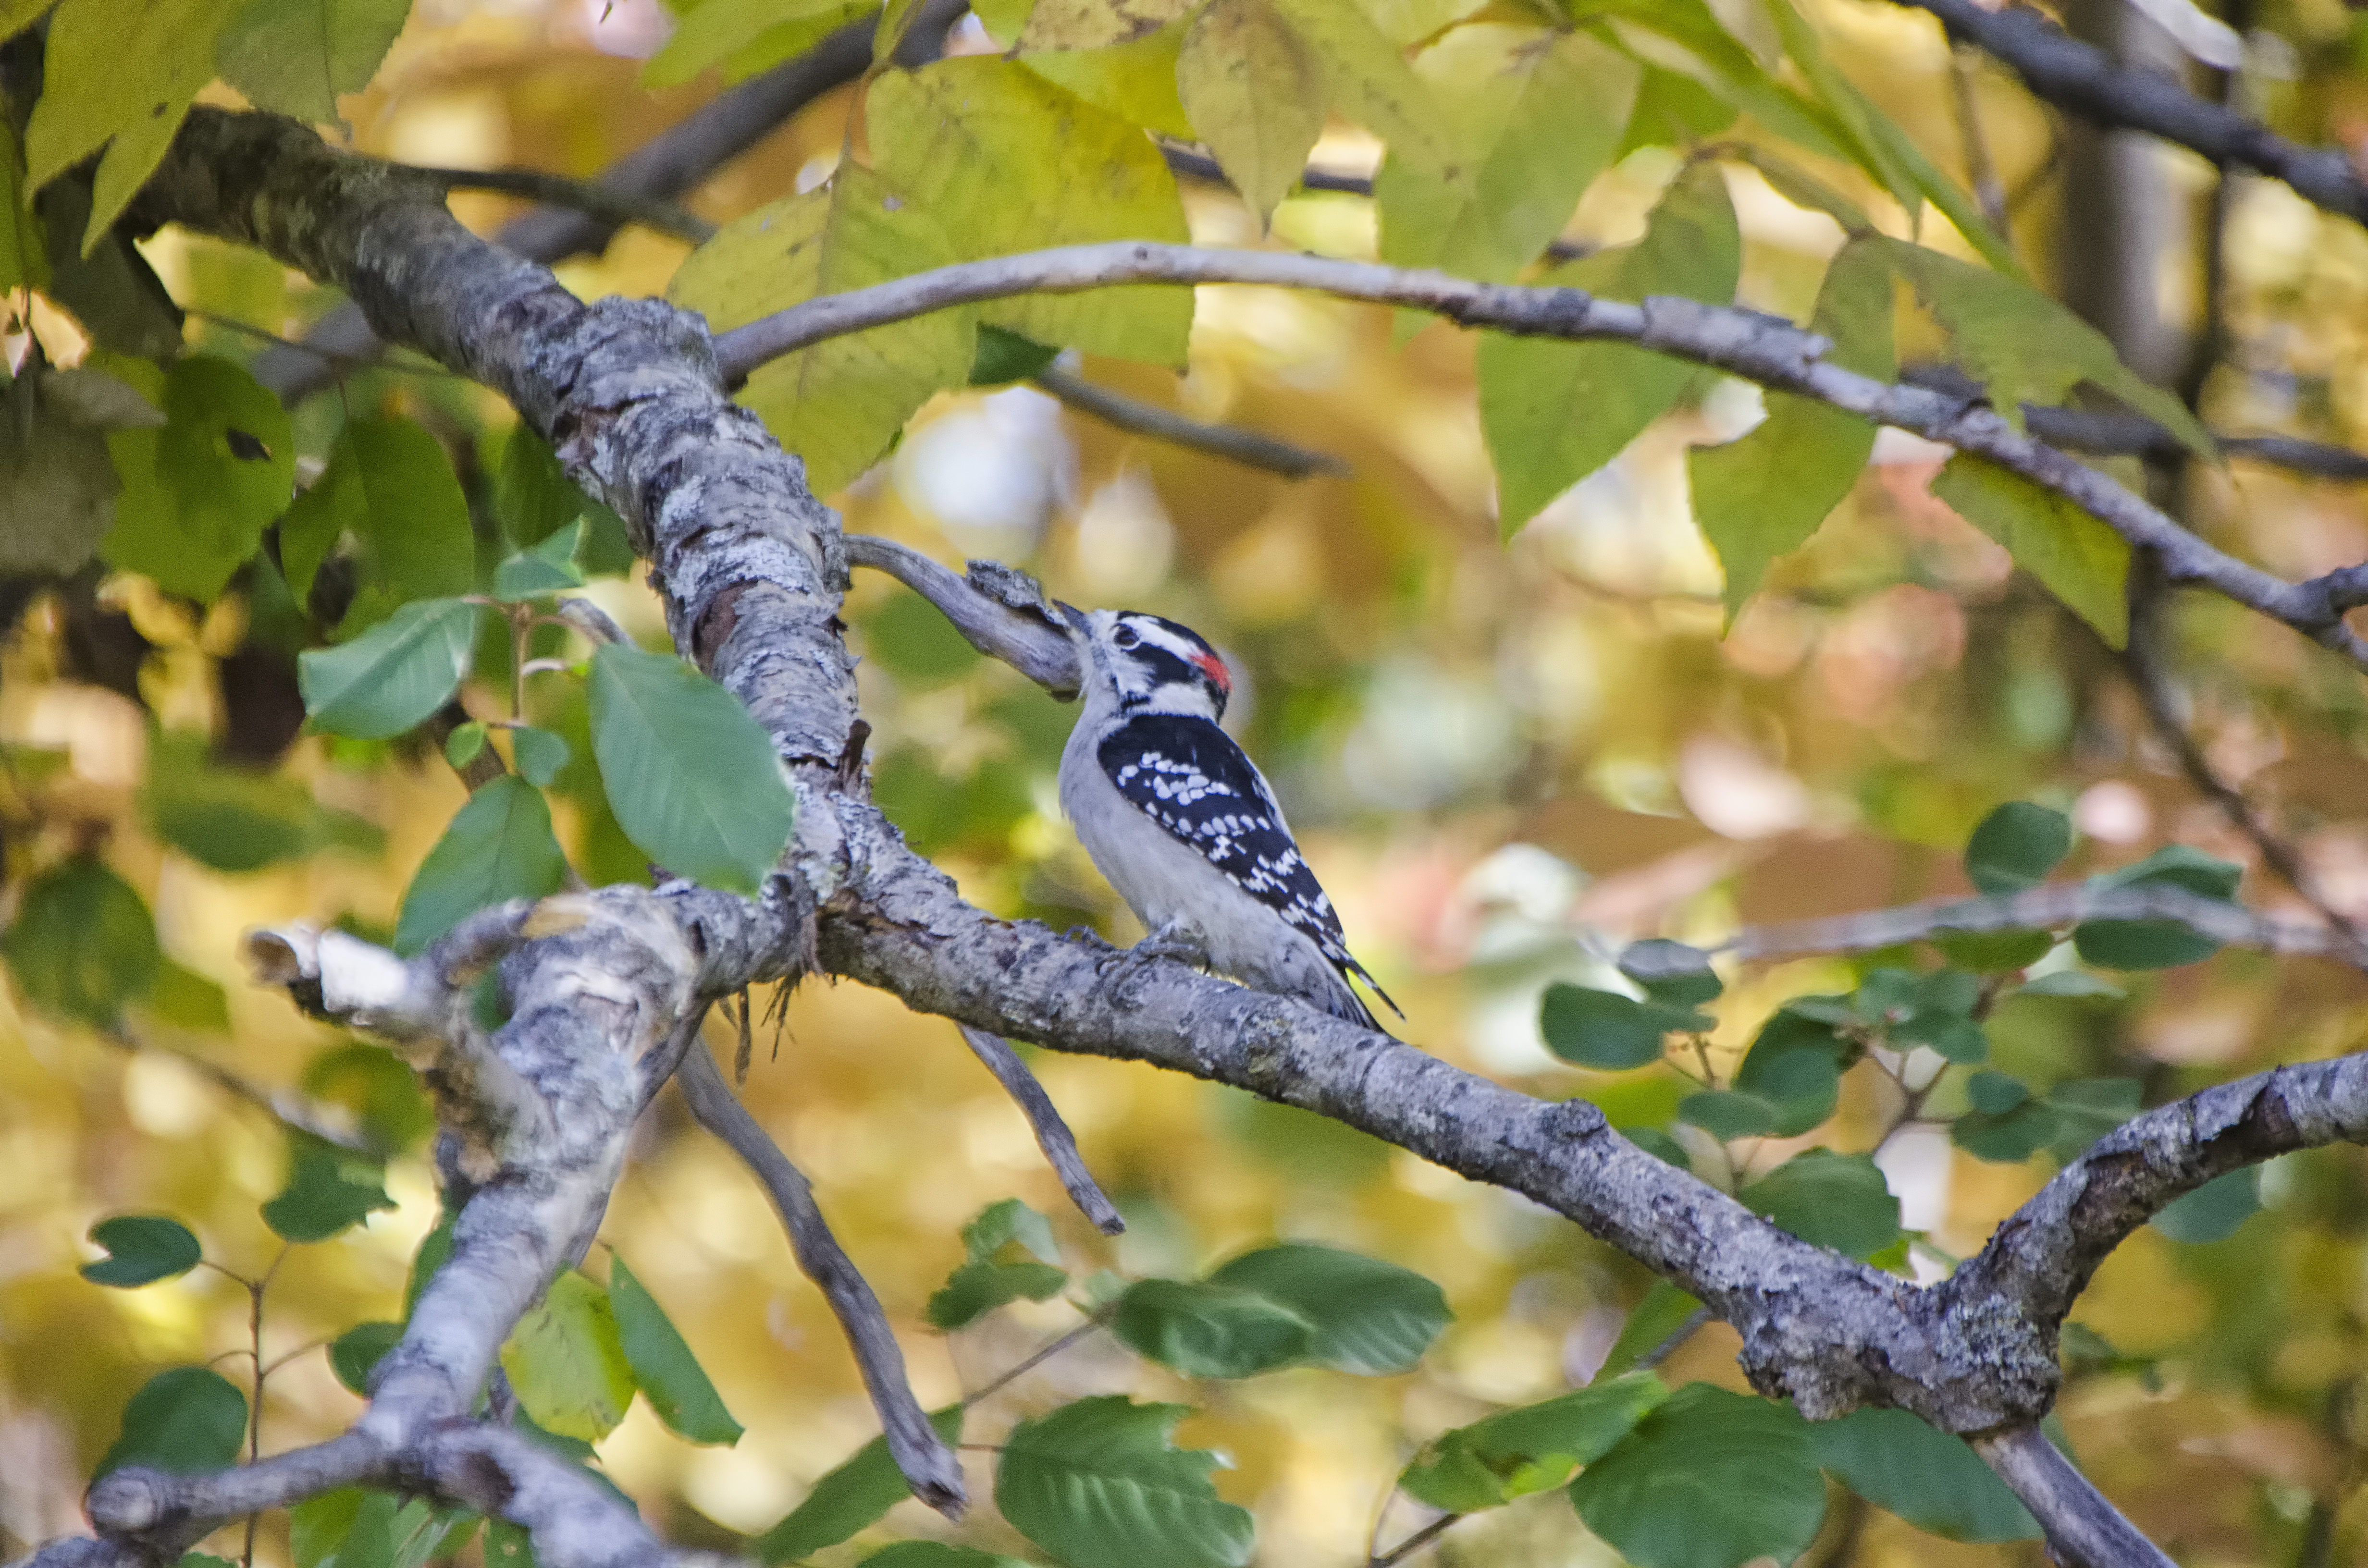
tree, nature, branch, blossom, bird, plant, leaf, flower, wildlife, food, produce, autumn, flora, fauna, twig, canada, shrub, quebec, woodpecker, sherbrooke, oiseau, pic, mineur, downy, flowering plant, woody plant, land plant, thorns spines and prickles